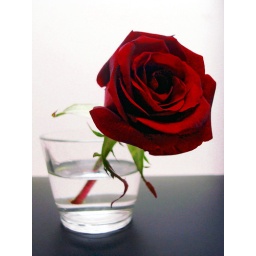
Lone rose in a glass of water